Minnesota Golden Gophers

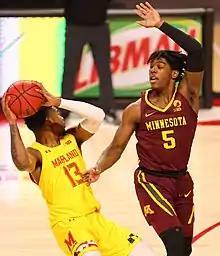
Minnesota v Maryland game in 2021

"Note: A 1997 Big Ten regular season championship, NCAA Tournament appearances in 1994, 1995, 1997 (Final Four), and 1999, as well as NIT appearances in 1996 and 1998 (Championship) were vacated due to NCAA sanctions."